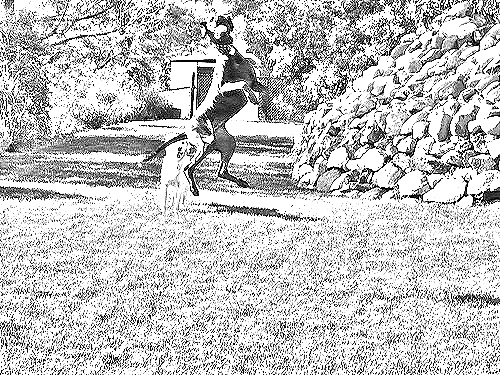
Portrait style: Sketch Portrait